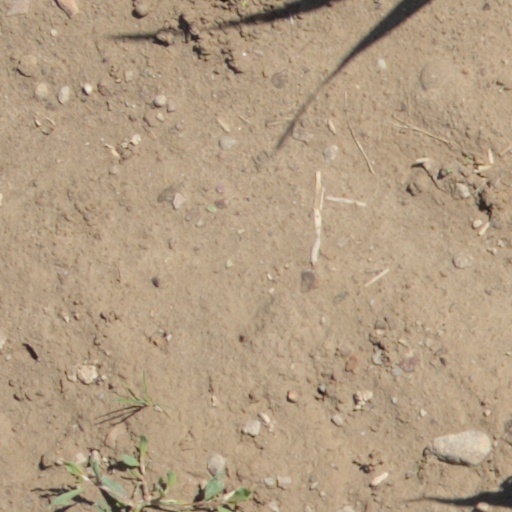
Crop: wheat